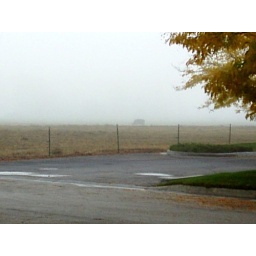
A cow in the fog. On the opposite side of my office building from the sugar plant.